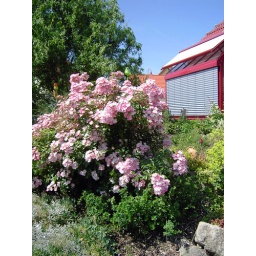
pink cloud in my back yard